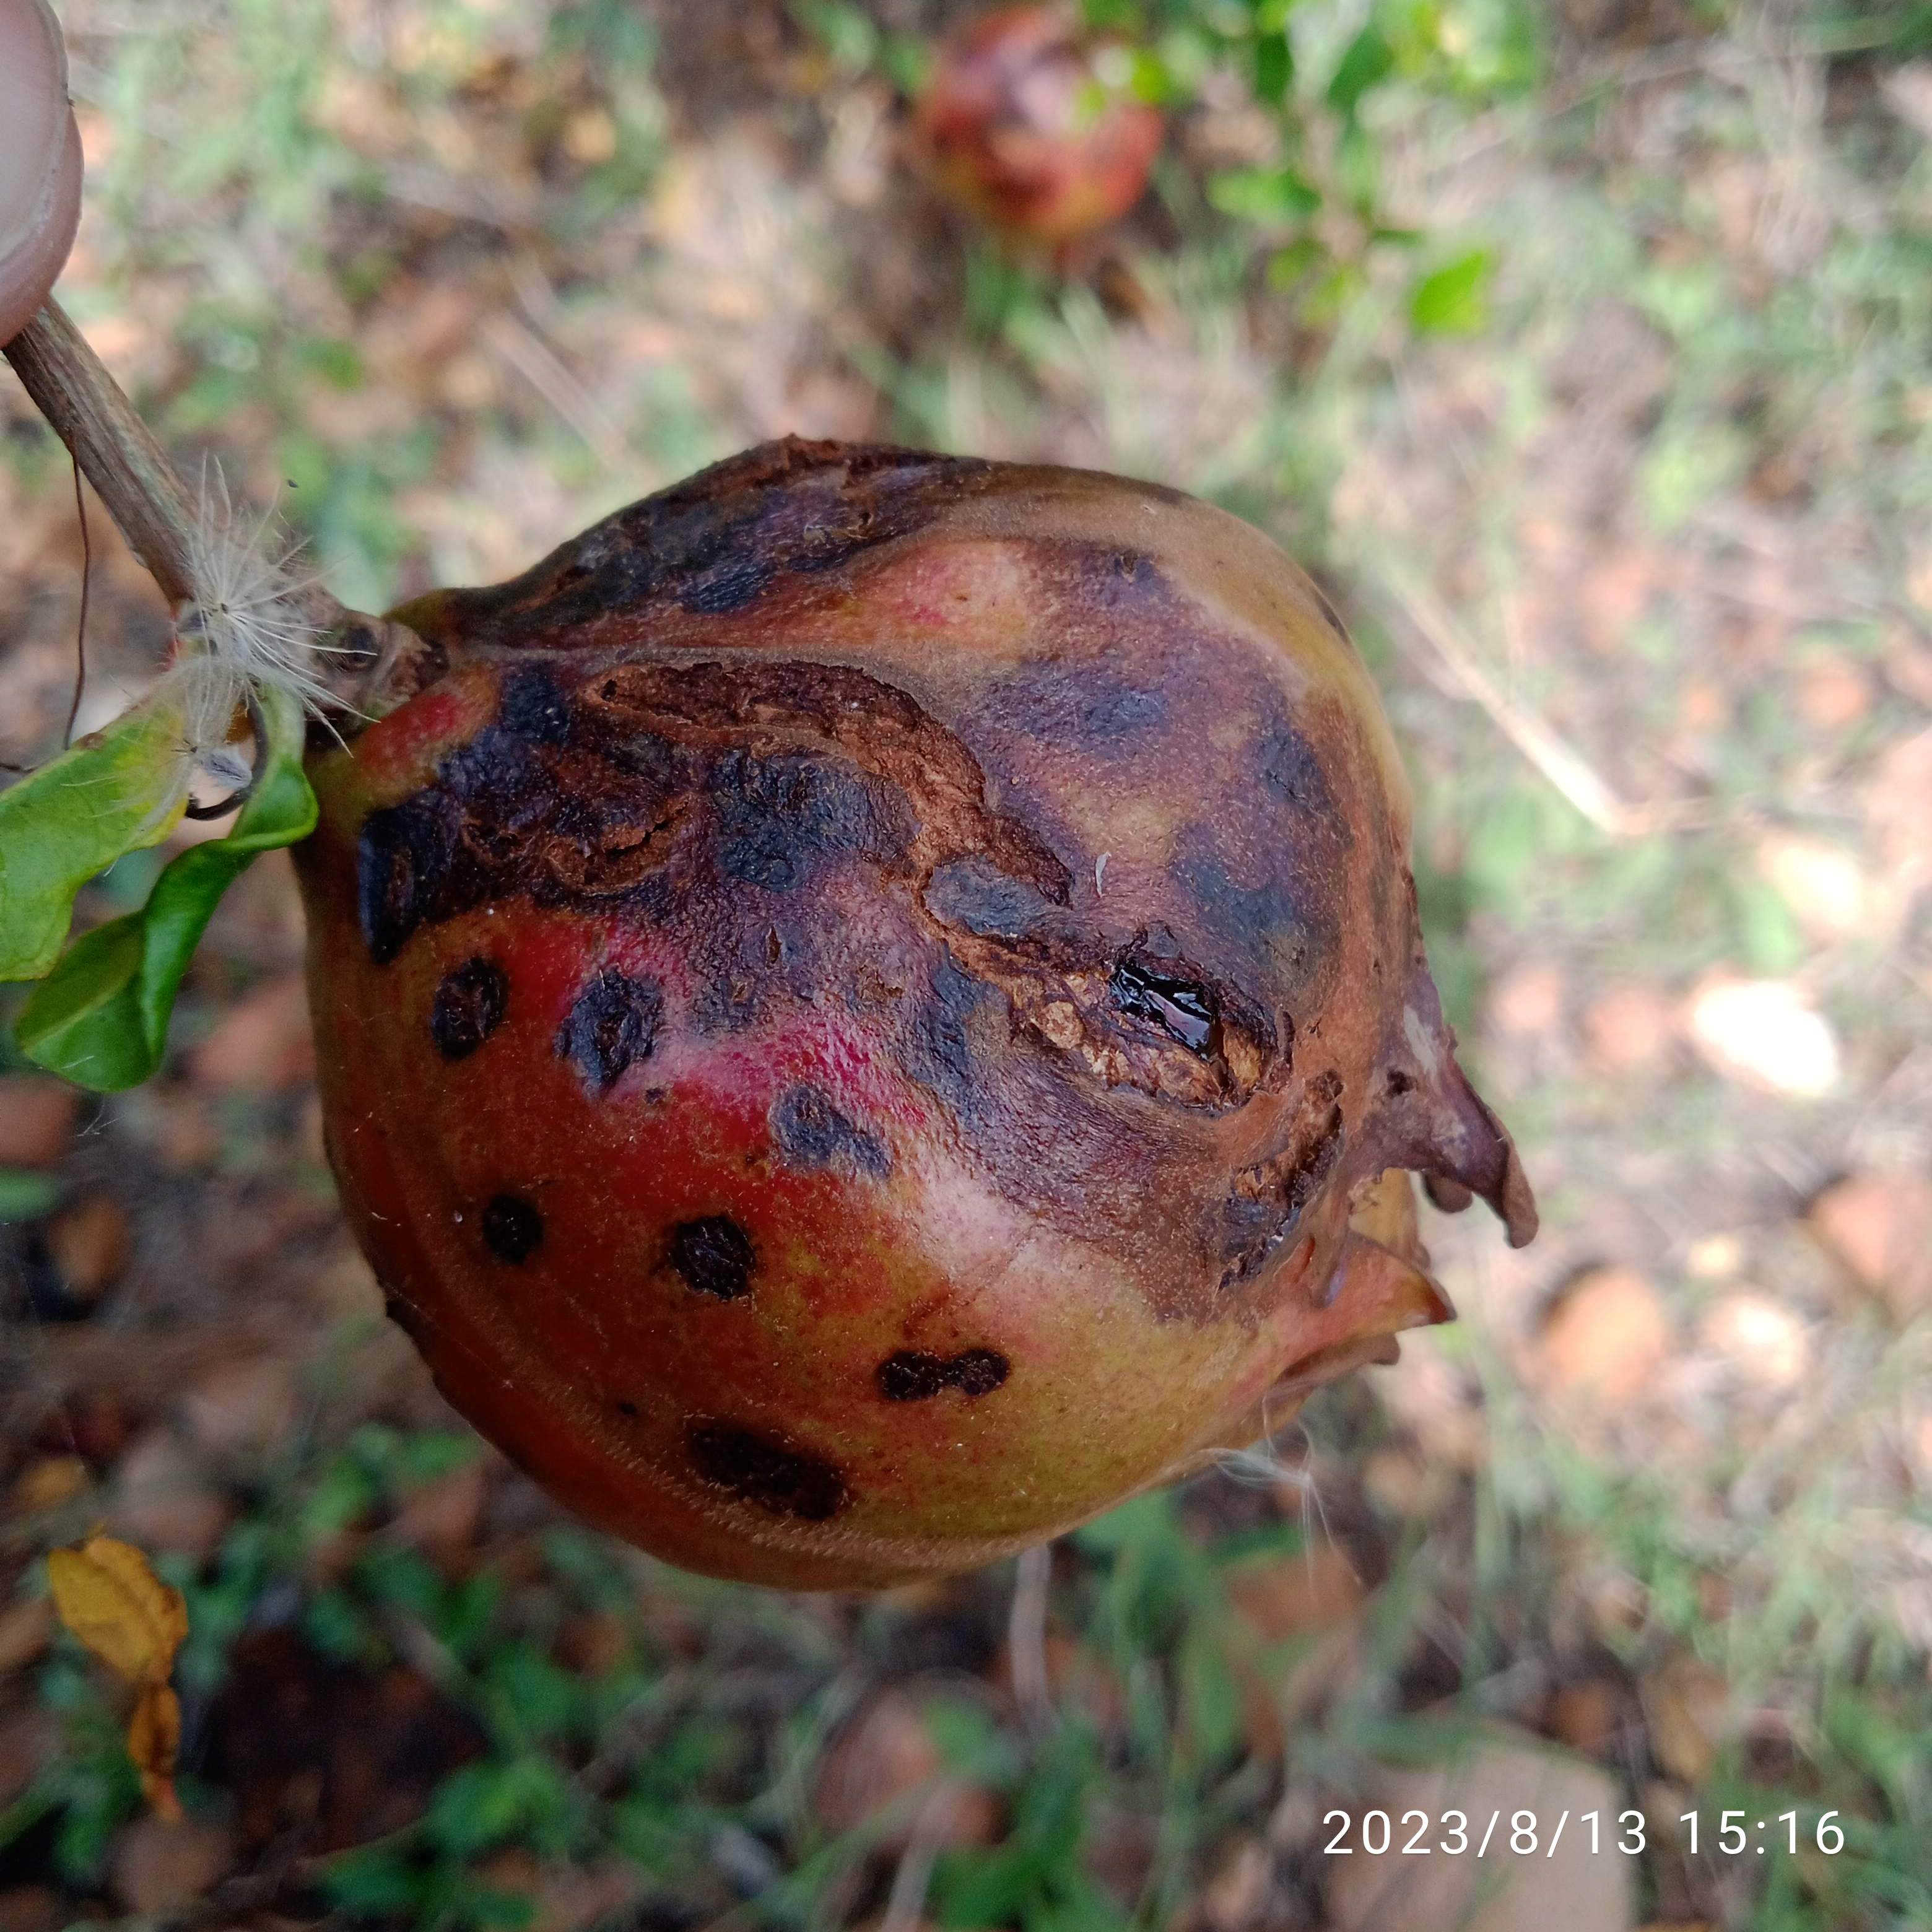
Label: Anthracnose